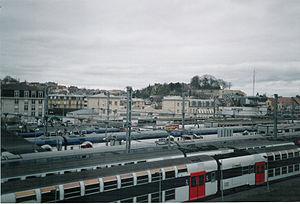
Vue générale de la gare de Pontoise prise depuis la gare routière Canrobert (Val d'Oise - France). Il s'agit de la numérisation d'une photographie argentique personnelle par Cyrflo2000 (Cyril). De bas en haut, on aperçoit les 2 premières voies de garage des RER C, puis les trains allant vers Paris Saint-Lazare et Paris Nord. A mi-hauteur à droite, on remarque le Mont Bélien et les remparts.
La gare de Pontoise est une gare ferroviaire française de la ligne de Saint-Denis à Dieppe et de la ligne d'Achères à Pontoise, située en contrebas au sud du centre-ville dans la vallée de la Viosne sur le territoire de la commune de Pontoise dans le département du Val-d'Oise en région Île-de-France.
Pontoise est une commune française située en région Île-de-France, sur la rive droite de l'Oise, à environ vingt-cinq kilomètres au nord-ouest de Paris.